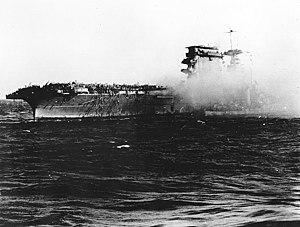
Créés peu après l'invention de l'aviation militaire pendant la Première Guerre mondiale, les porte-avions ont d'abord été considérés comme des bâtiments auxiliaires et n'ont joué un rôle majeur dans la guerre navale qu'à partir de la Seconde Guerre mondiale. Il a fallu l'attaque de Pearl Harbor de décembre 1941 pour démontrer la supériorité de l'aviation embarquée sur la grosse artillerie des navires de ligne, grâce à sa portée incomparablement plus grande pour une force de frappe équivalente. La bataille de la mer de Corail, en mai 1942, est le premier affrontement uniquement aéronaval de l'histoire, dans lequel les forces navales japonaises et américaines s'affrontèrent par avions interposés sans jamais être à portée de canon. En 1944-45, les plus grands cuirassés japonais jamais construits coulent sous les attaques de l'aviation embarquée américaine.